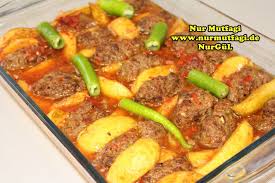
Yemek: izmir_kofte